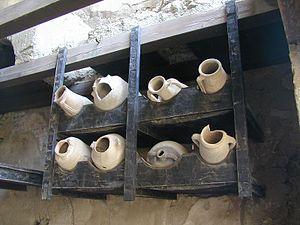
Herculanum était une ville romaine antique située dans la région italienne de Campanie, détruite par l'éruption du Vésuve en l'an 79 apr. J.-C., conservée pendant des siècles dans une gangue volcanique et remise au jour à partir du XVIIIᵉ siècle par les Bourbon-Deux-Siciles qui régnaient sur Naples.